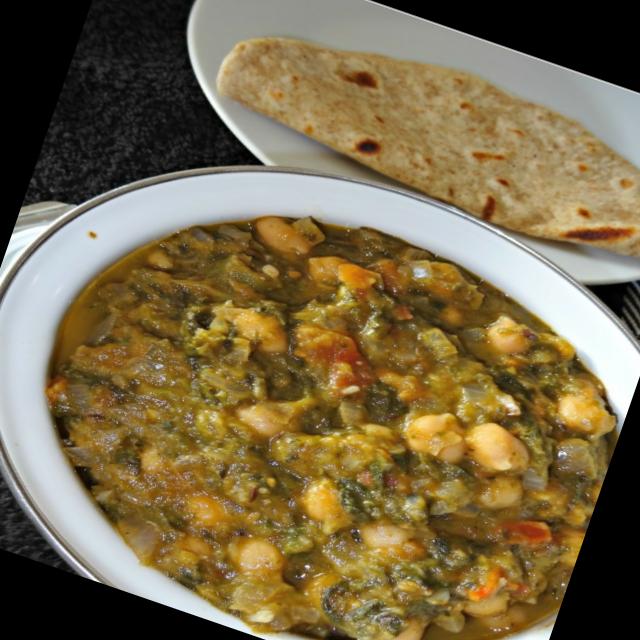
Dish: chole